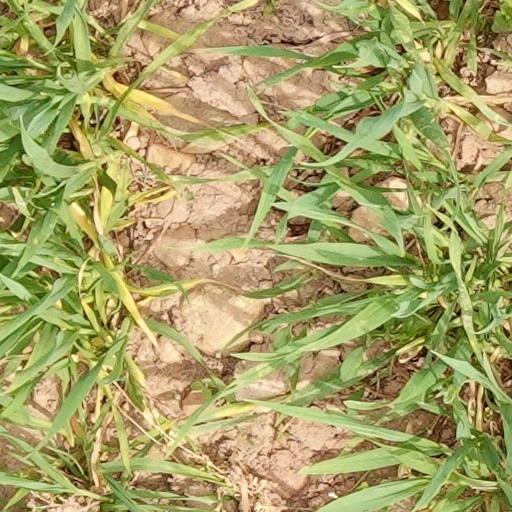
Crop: wheat